Prahran

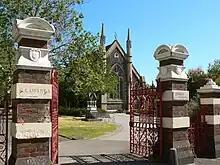
Gates to Princes Gardens

Residential Prahran consists of mostly single storey Victorian and Edwardian terrace houses, with some larger double storey terraces closer to the main shopping strips.